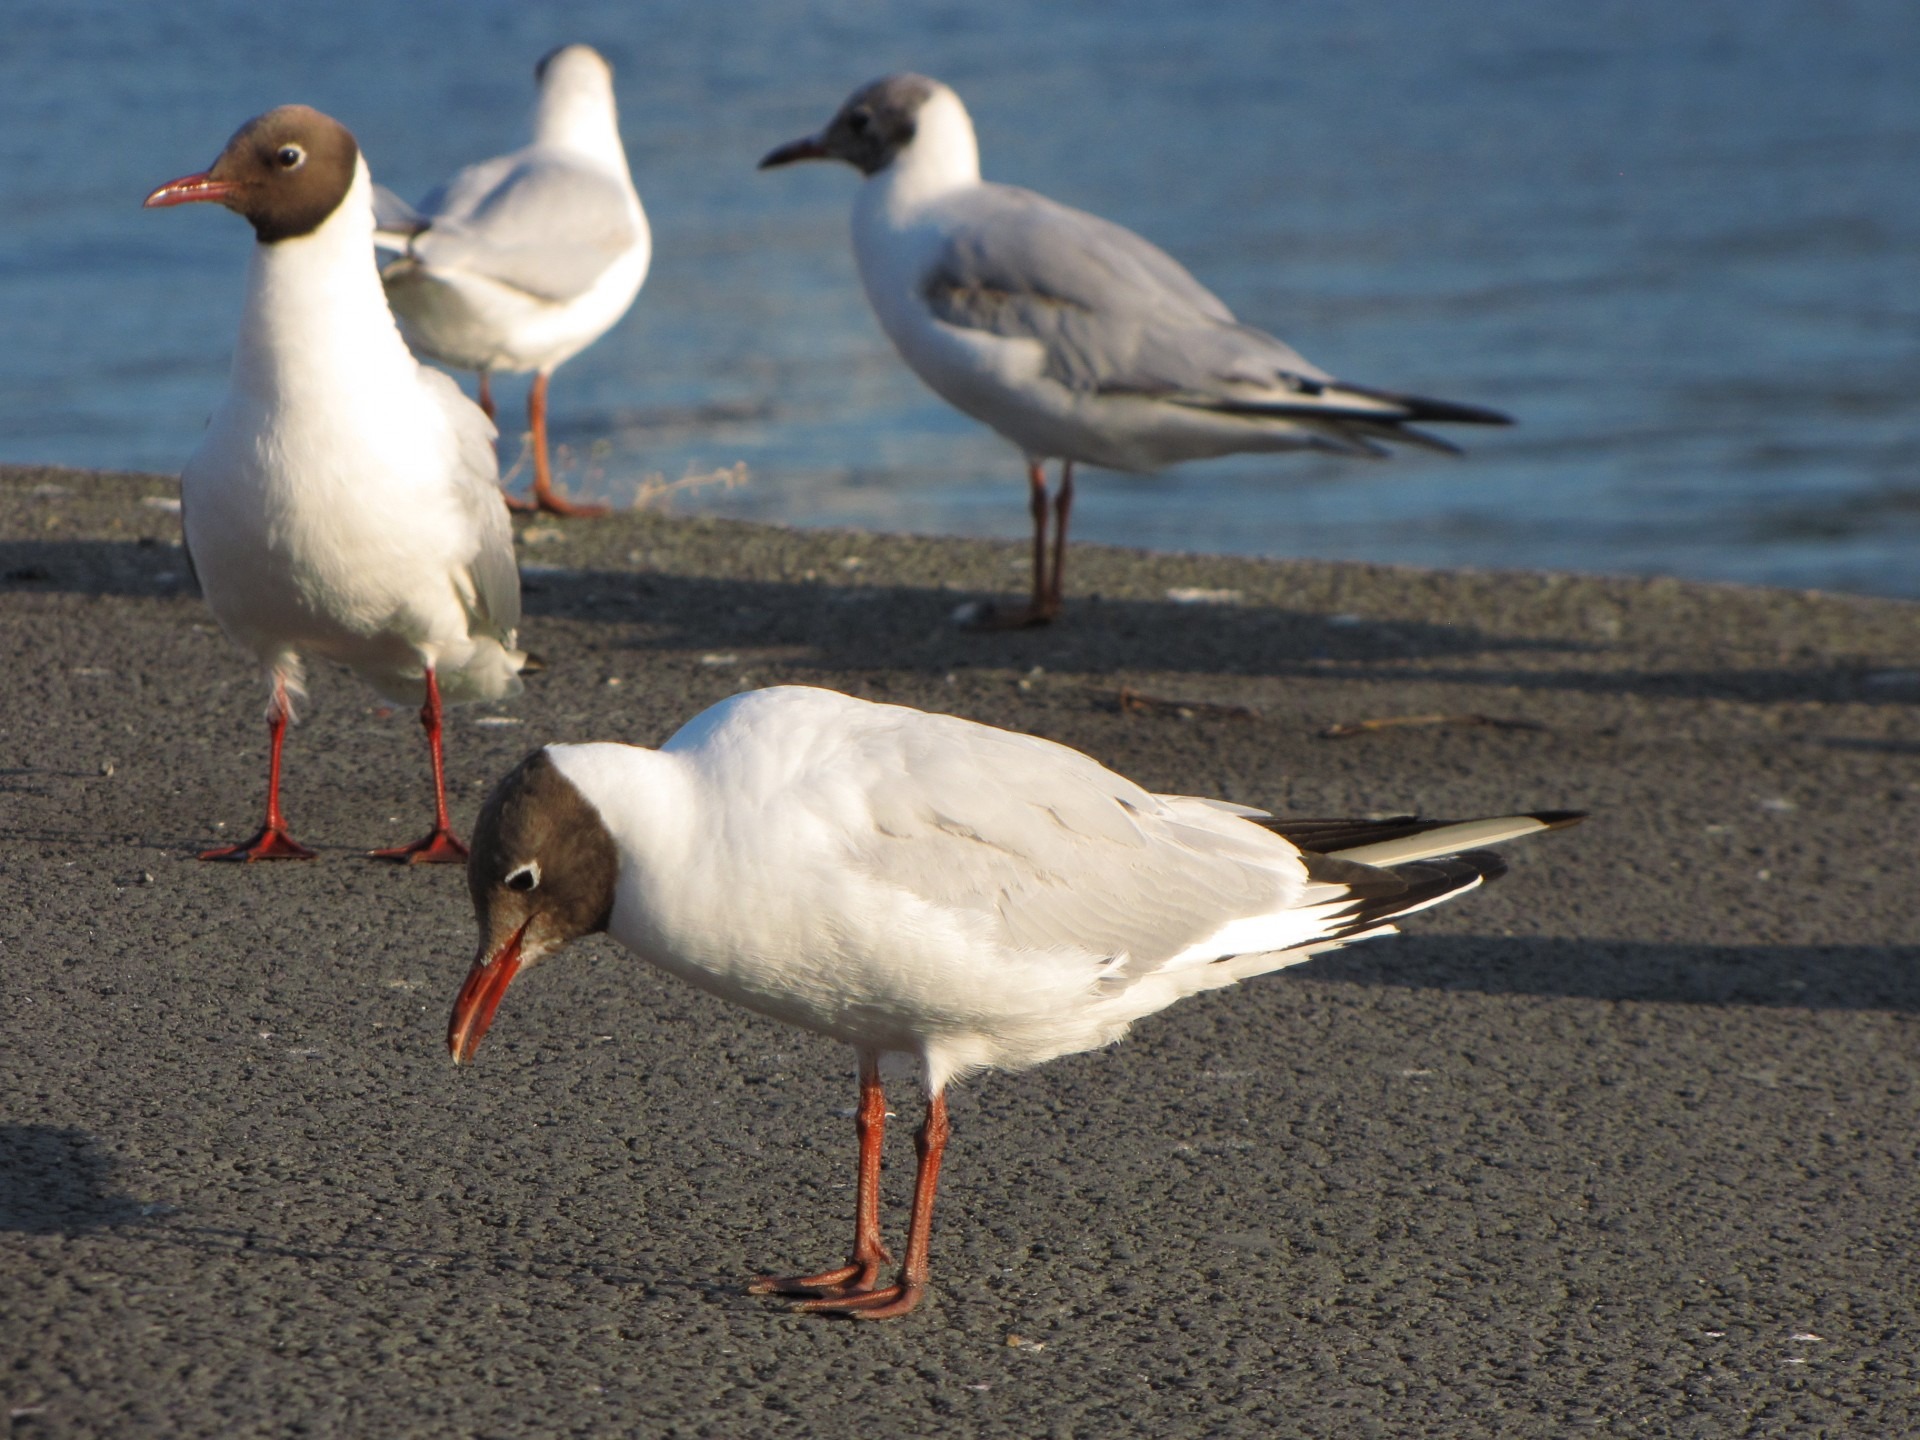
beach, sea, sand, bird, sunset, seabird, seagull, pond, wildlife, gull, beak, fauna, birds, head, vertebrate, shorebird, charadriiformes, european herring gull